Thousandth Anniversary of Islam Mosque

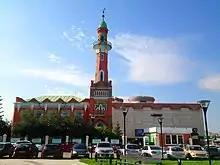

The Thousandth Anniversary of Islam Mosque or The Anniversary Mosque (Russian: Мечеть 1000-летия принятия Ислама, Мечеть Юбилейная – "Mechet’ 1000-letiya prinyatiya Islama, Mechet’ Yubileynaya") was built in Kazan, Tatarstan, Russia to commemorate the thousandth anniversary of the conversion of the Volga Bulgars in to Islam in 922. The alternative name of the mosque, and the most commonly used name, is The Mosque Across the Kaban (Russian: Закабанная мечеть, "Zakabannaya mechet’"), because most of Kazan's mosques are situated on the other side of the Kaban, where the Tatar community was traditionally located before the October Revolution. The part where the mosque was situated was inhabited predominantly by the Russian community.